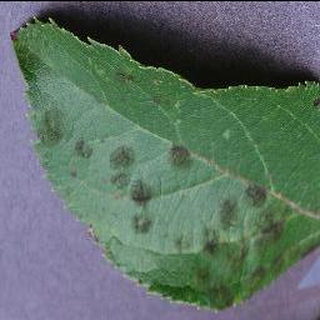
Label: apple_apple_scab